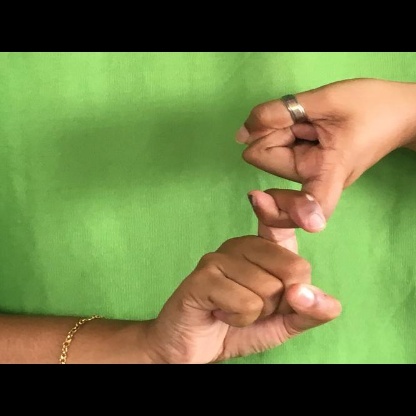
Mudra: Pasha